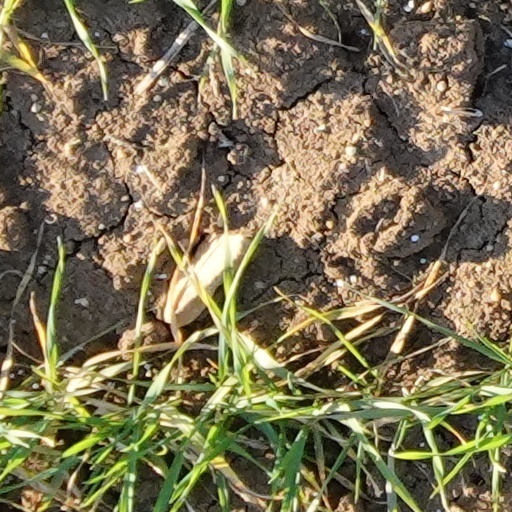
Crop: wheat